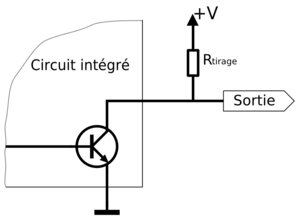
Le collecteur ouvert est un type de sortie de circuit intégré logique de technique bipolaire. Le terme équivalent drain ouvert est utilisé dans le cas de technique MOS.
Une résistance de rappel, ou une résistance de tirage, est une résistance dans un circuit électronique, située entre la source d'alimentation et une ligne, et qui amène délibérément cette même ligne soit à l'état bas pour une résistance de rappel, soit à l'état haut pour une résistance de tirage. Il est important de préciser qu'il ne s'agit pas d'un type spécifique de résistance : Il s'agit d'une résistance commune. Sa place dans le circuit lui confère ce nom en raison de la fonction qu'elle remplit.